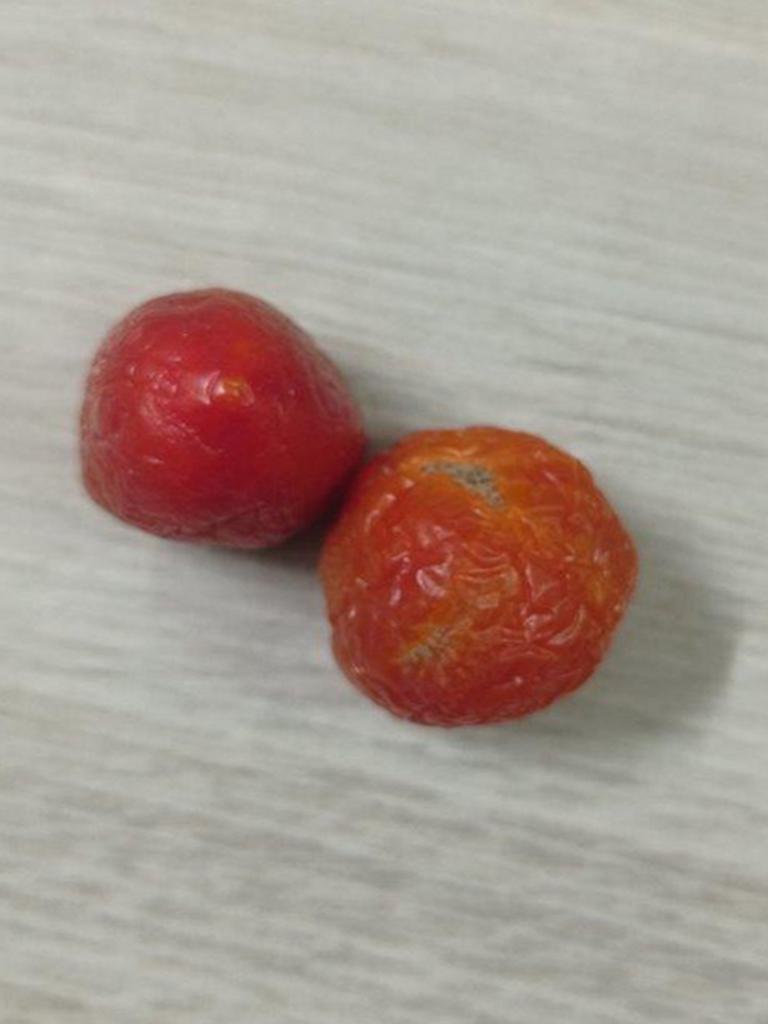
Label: Rotten